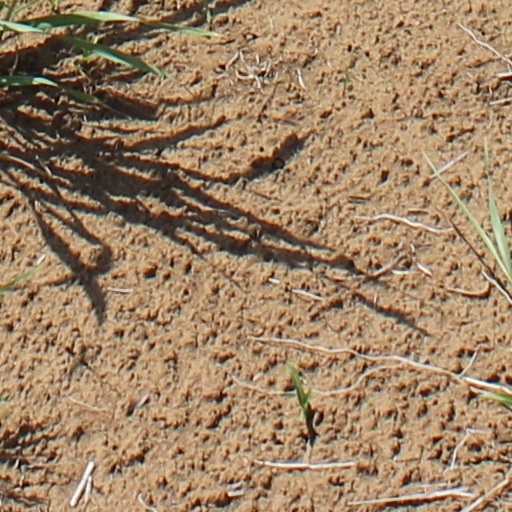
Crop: wheat